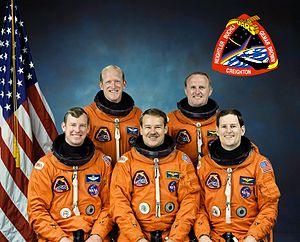
STS-48 est la treizième mission de la navette spatiale Discovery.